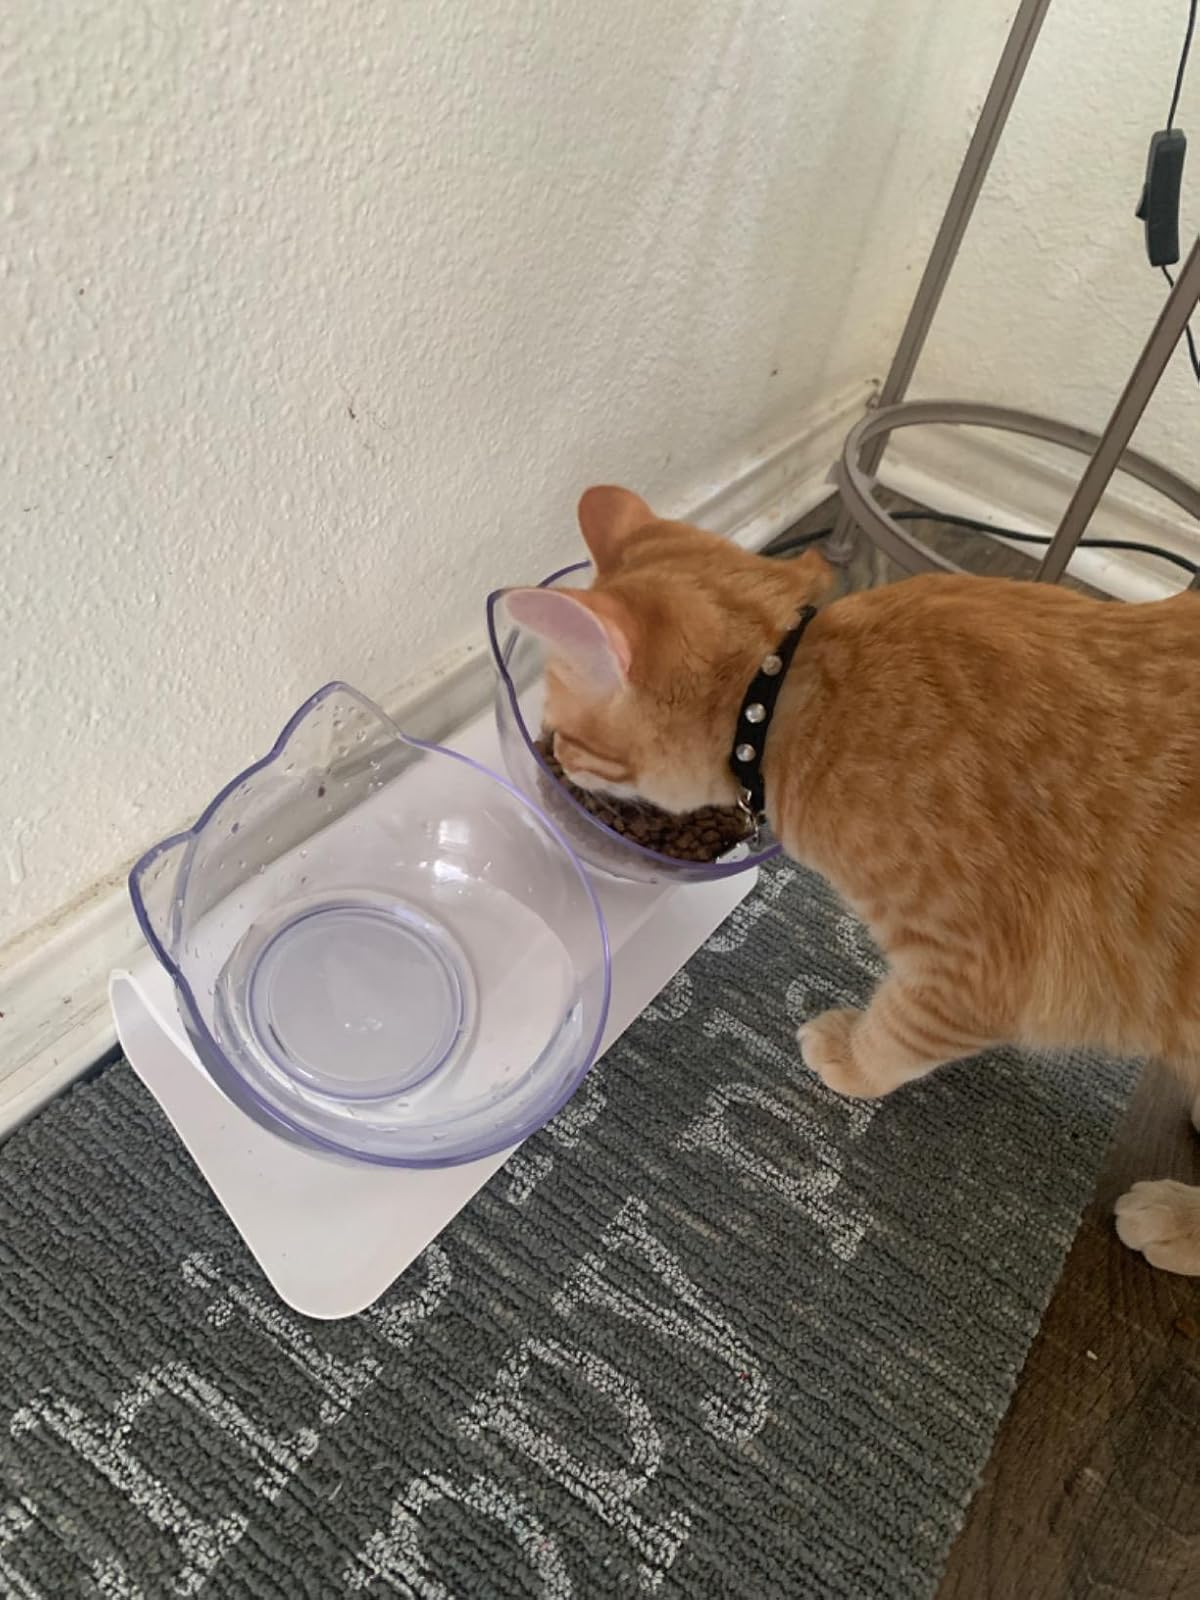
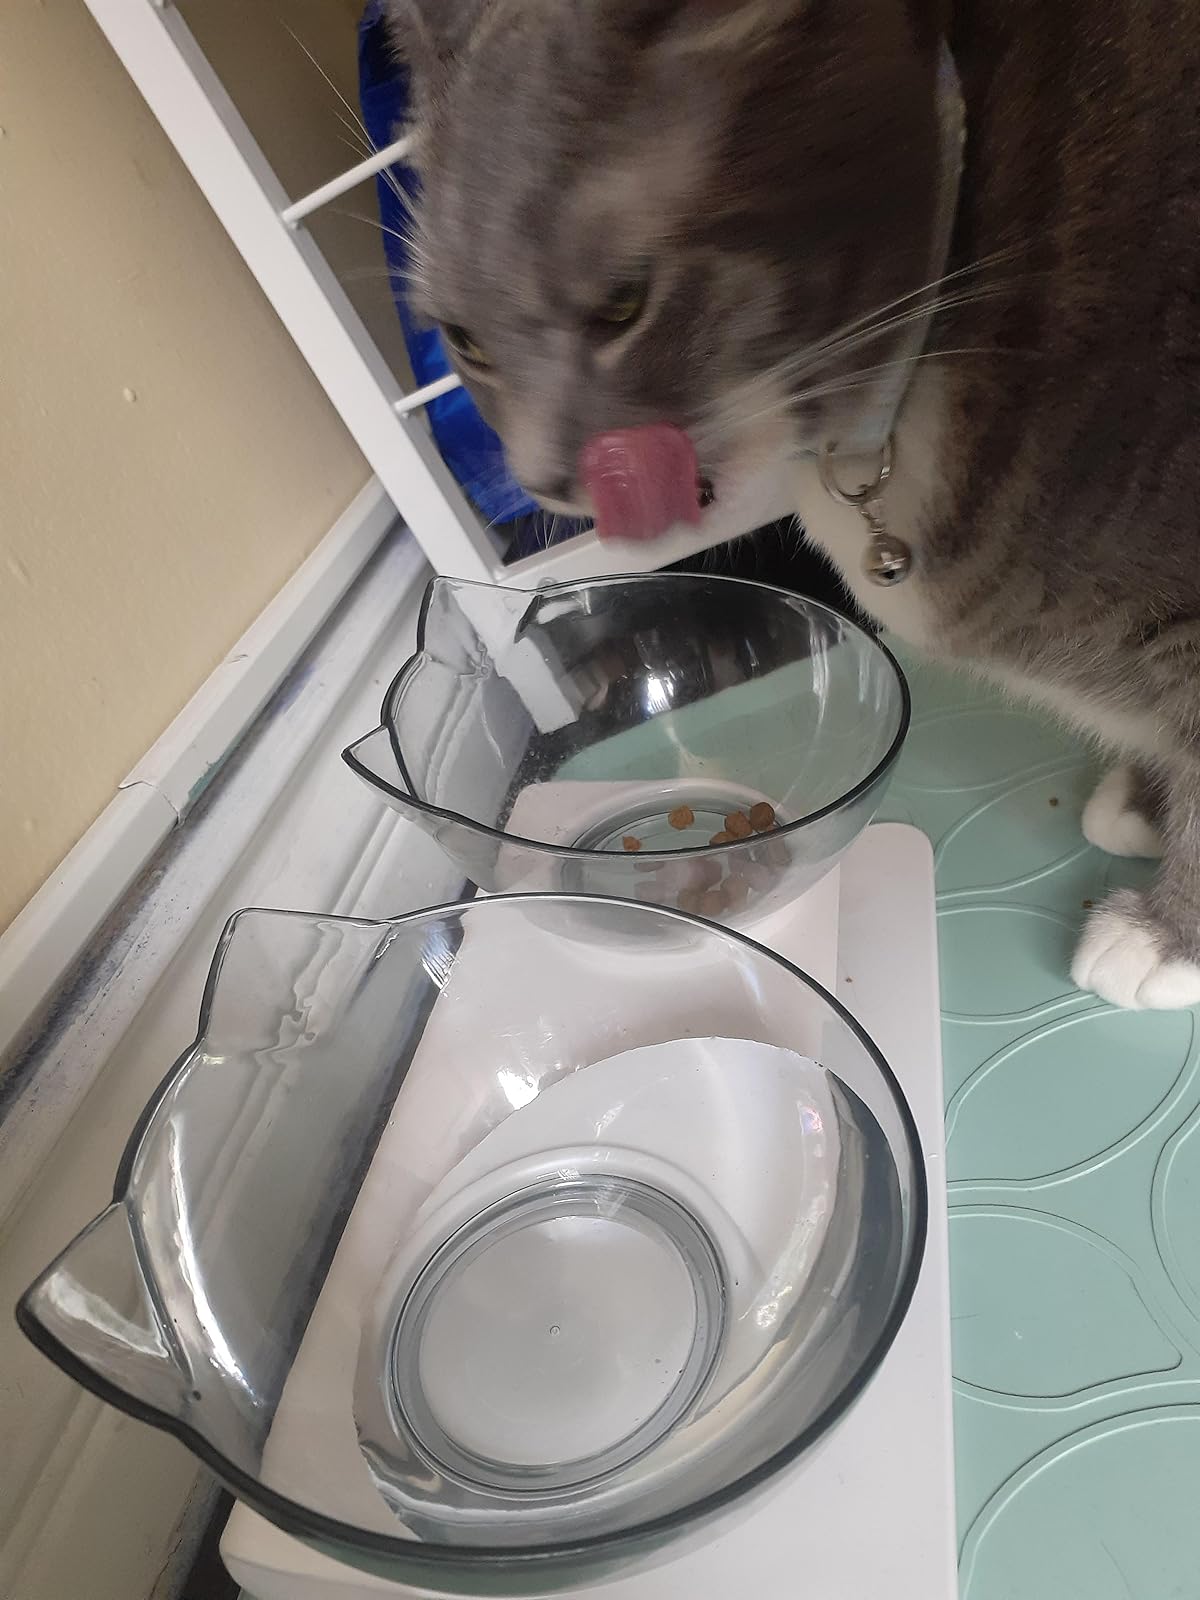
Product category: items_bowl
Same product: yes